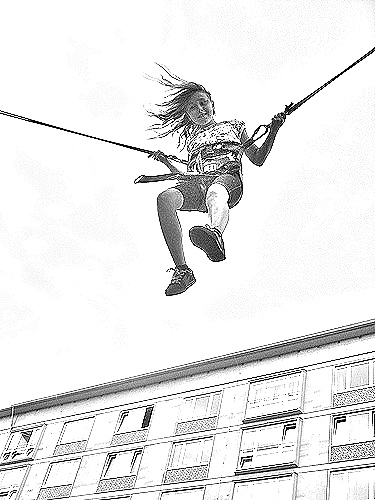
Portrait style: Sketch Portrait